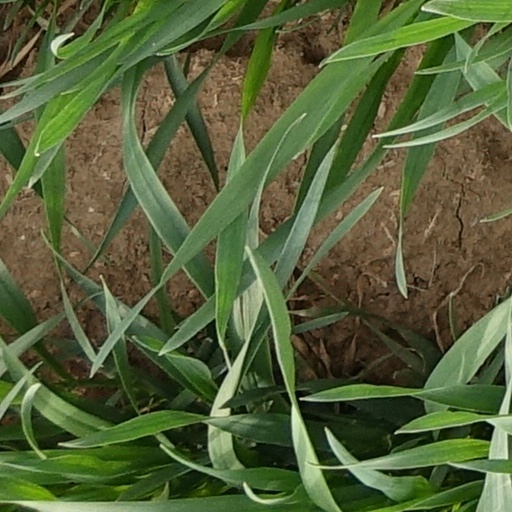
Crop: wheat